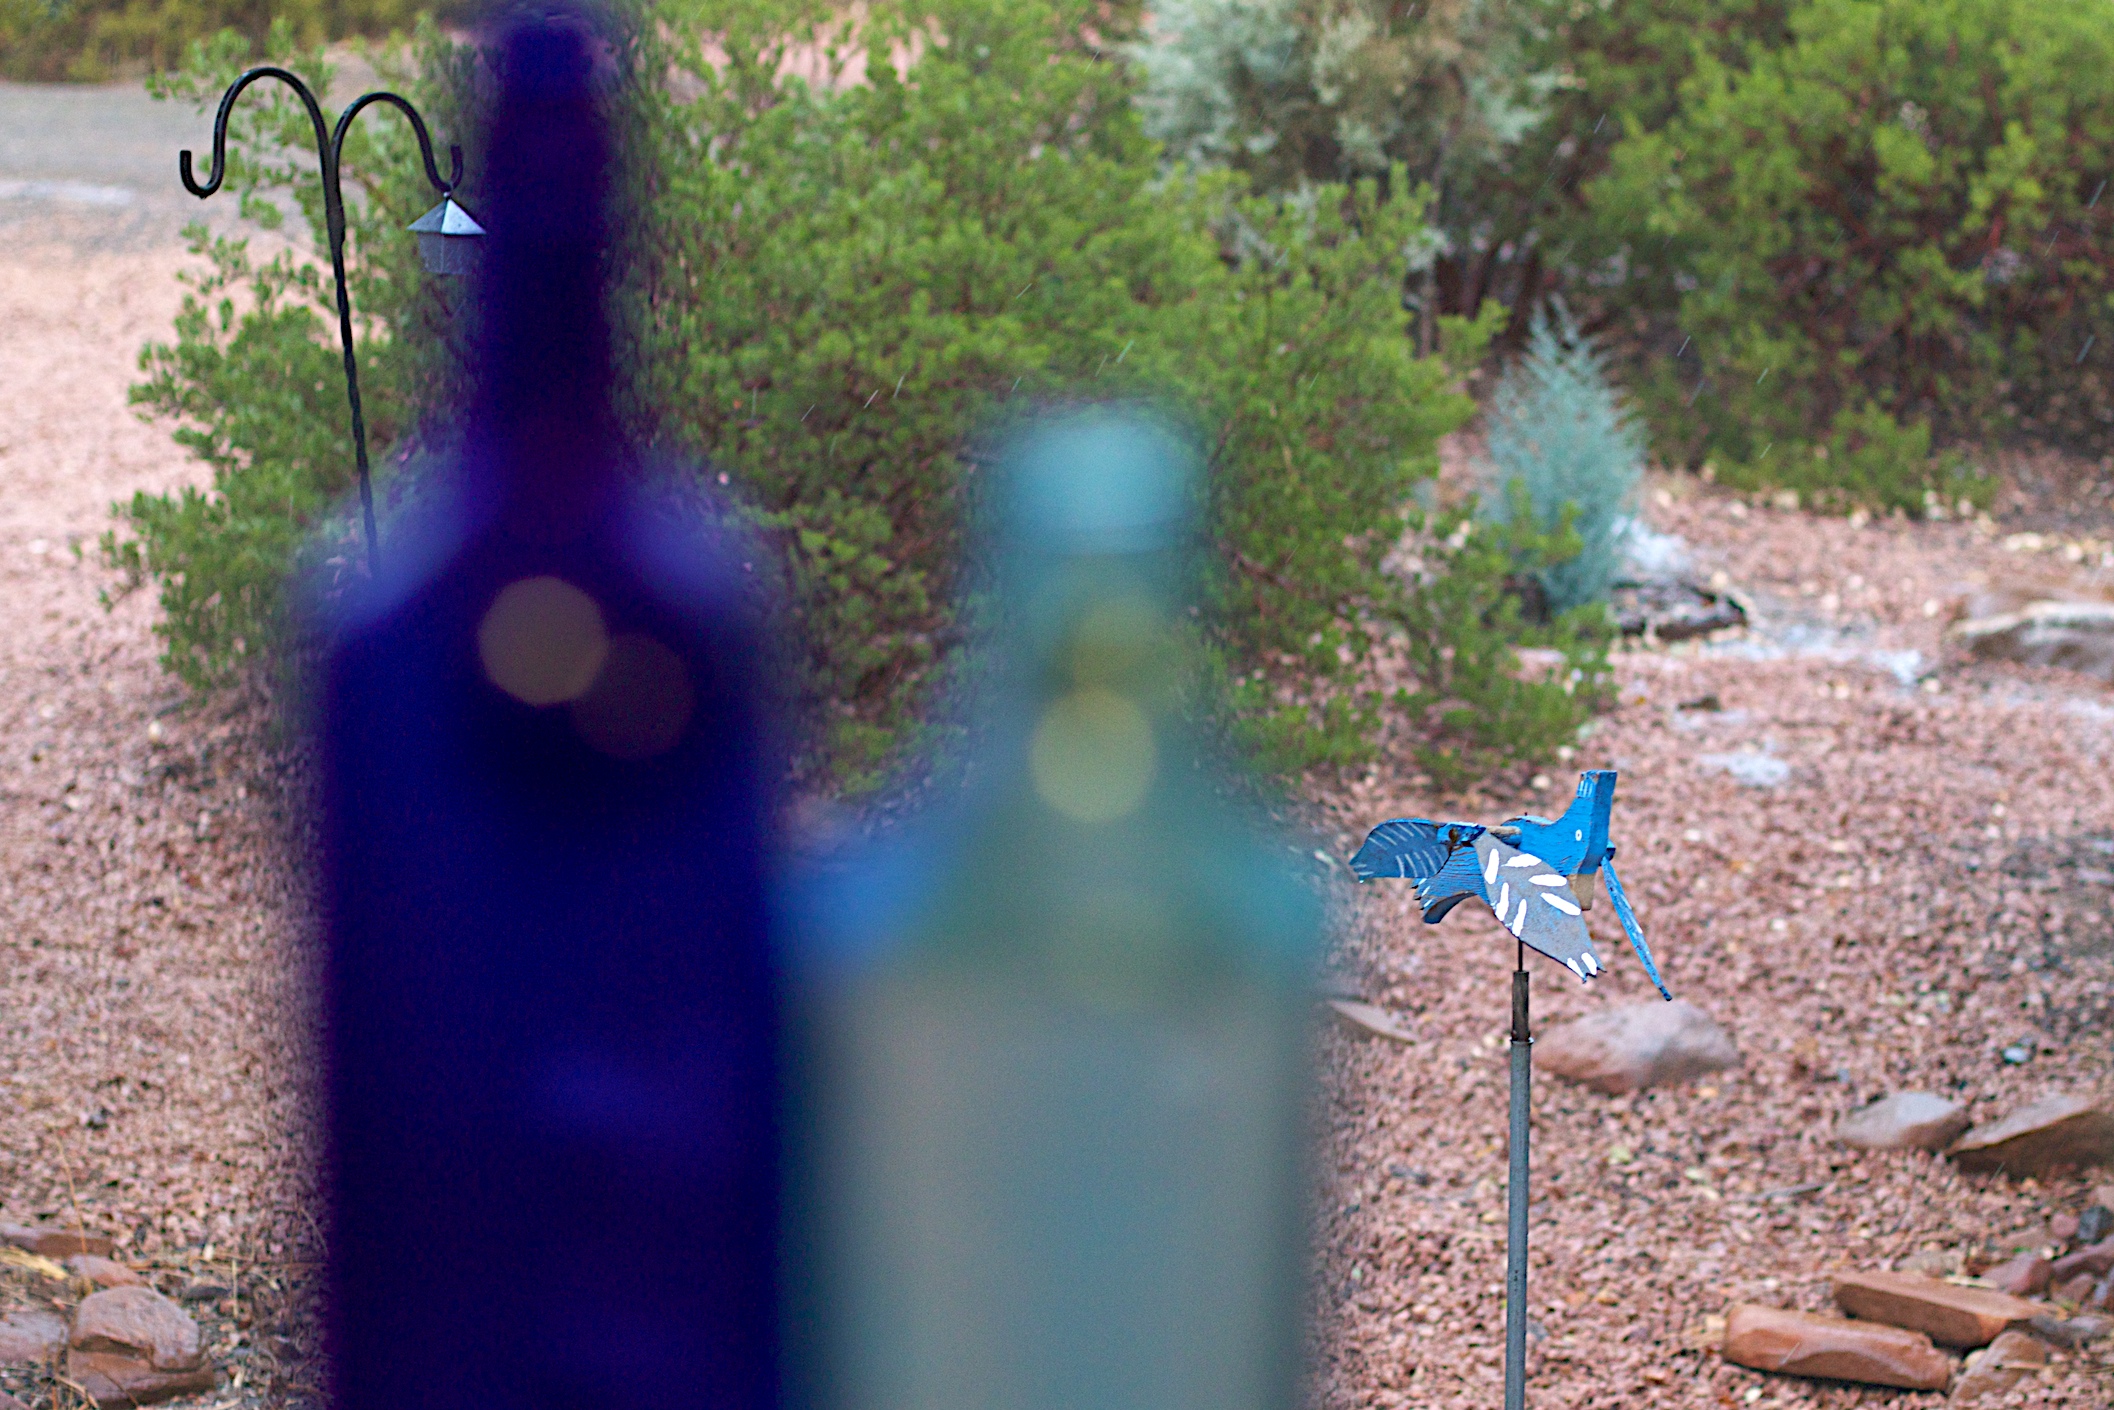
water, soil, blue, dailyshoot